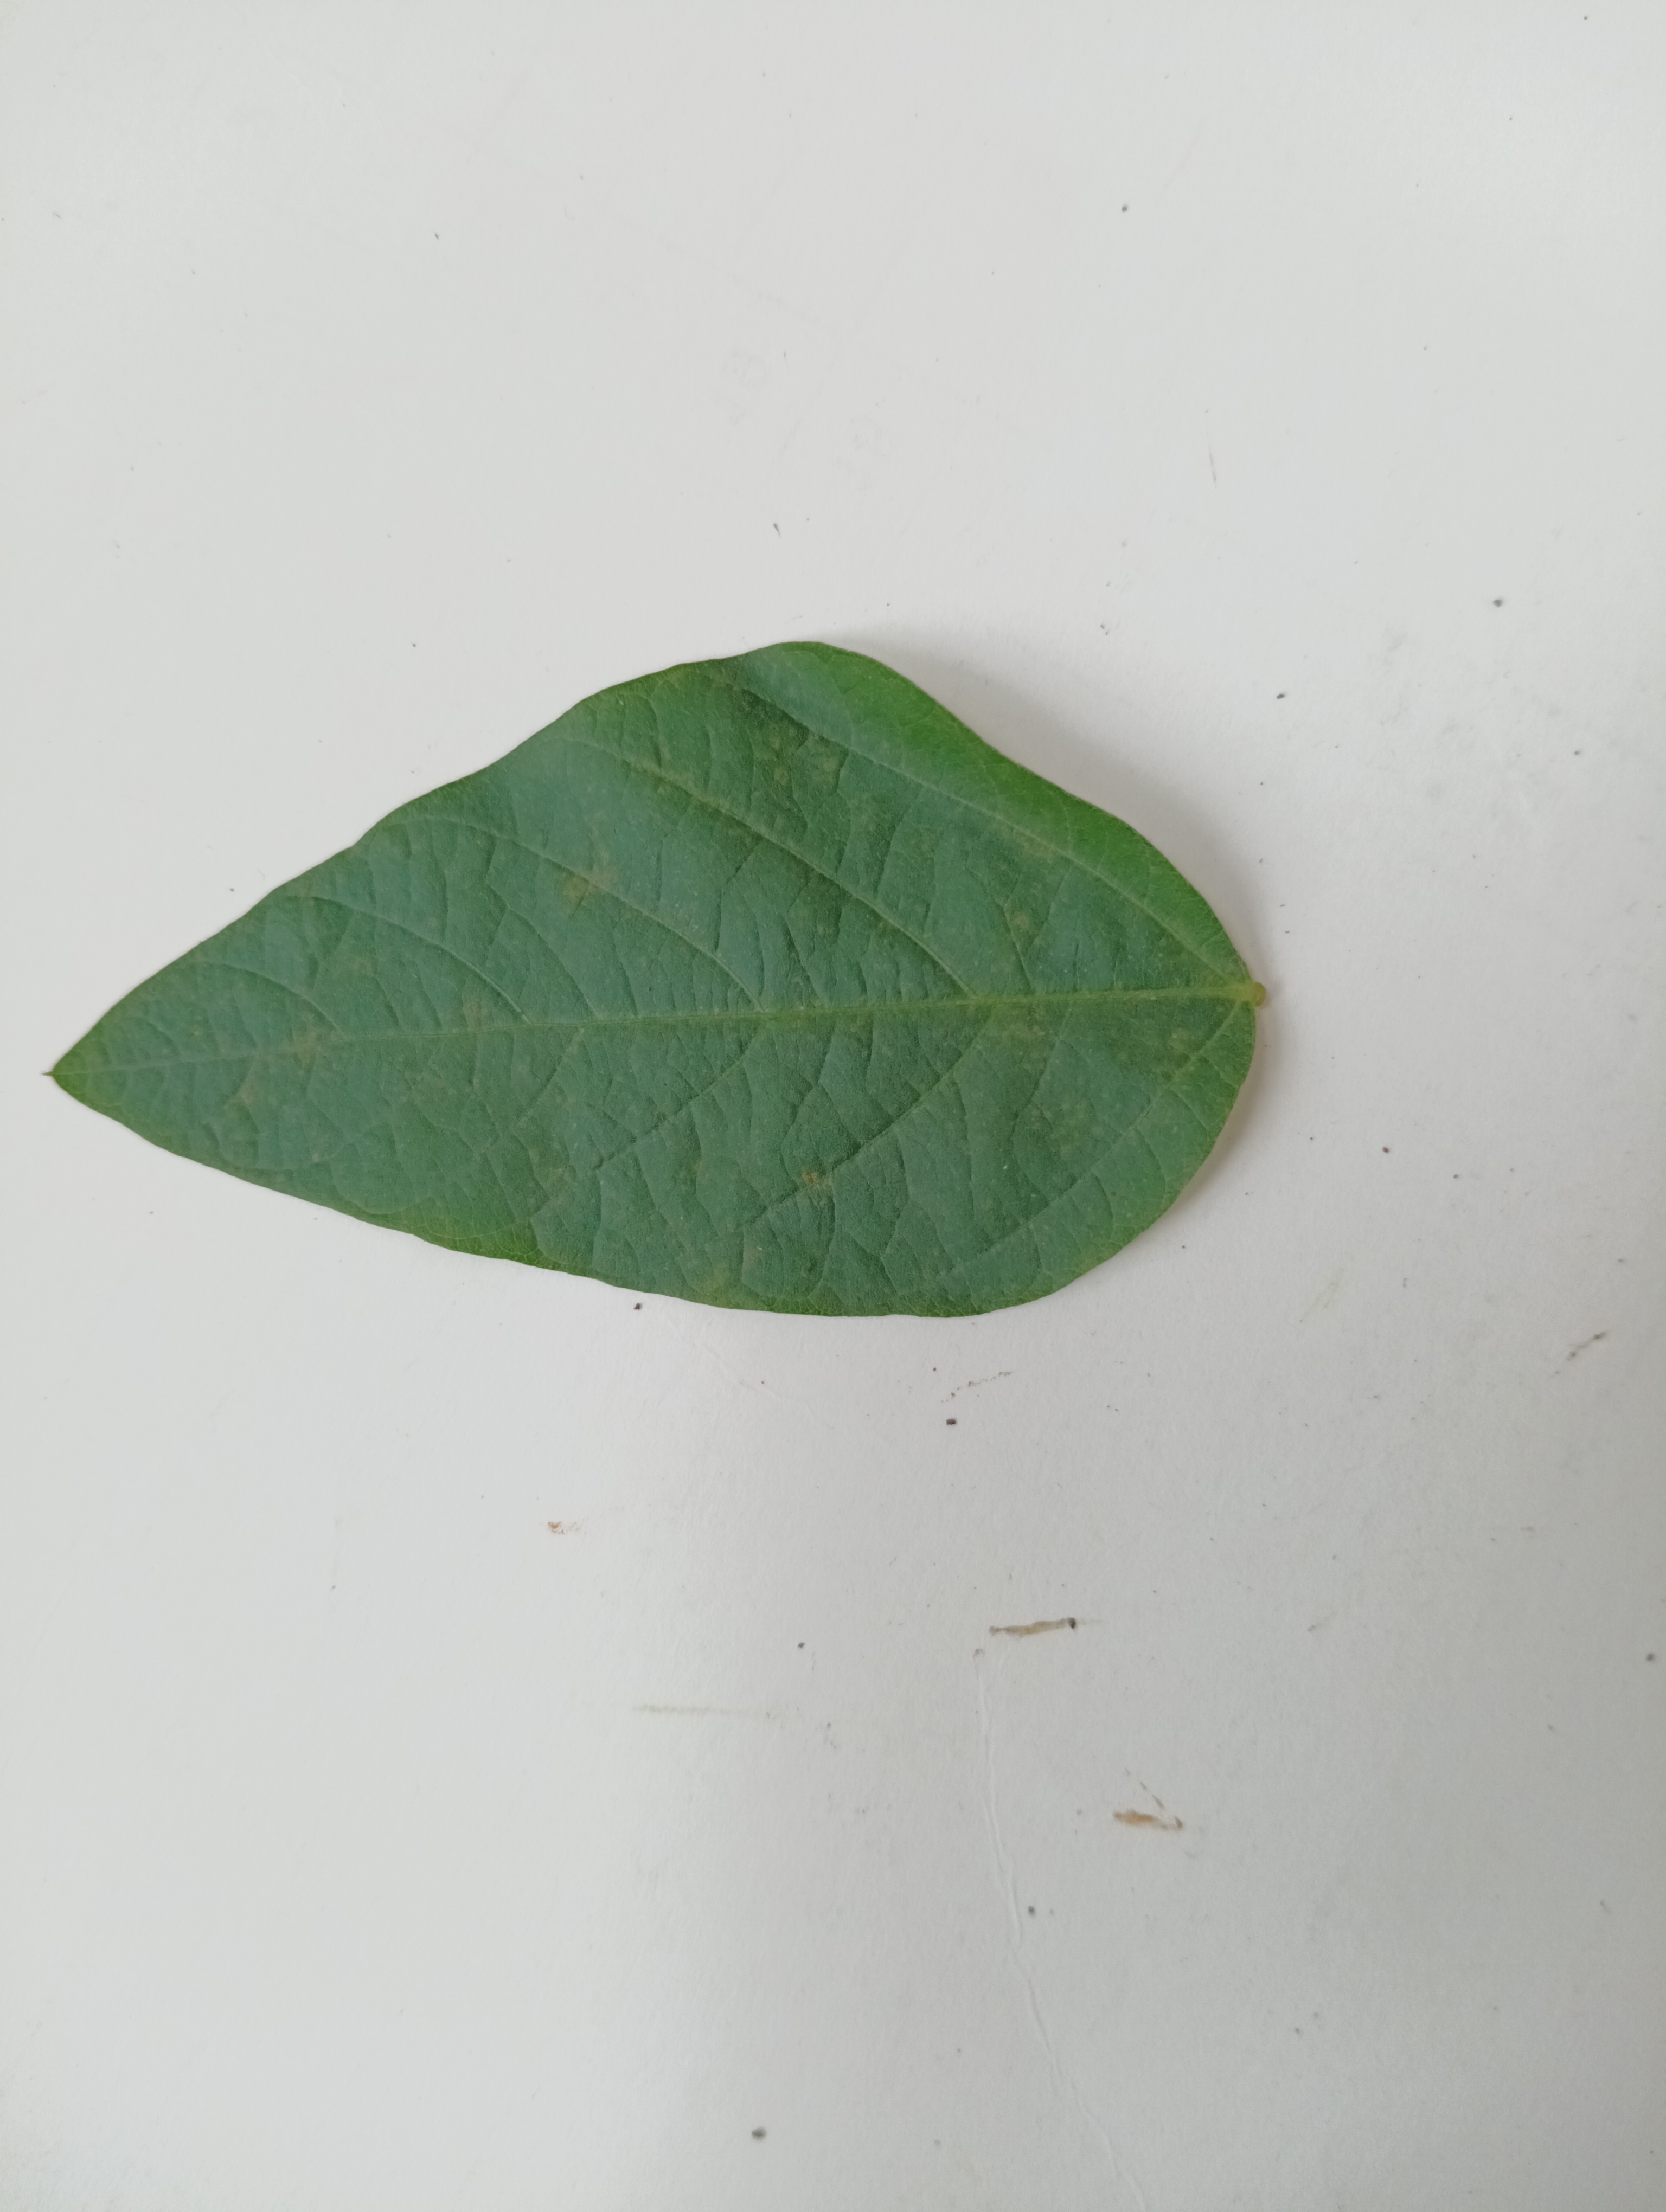
Label: Healthy